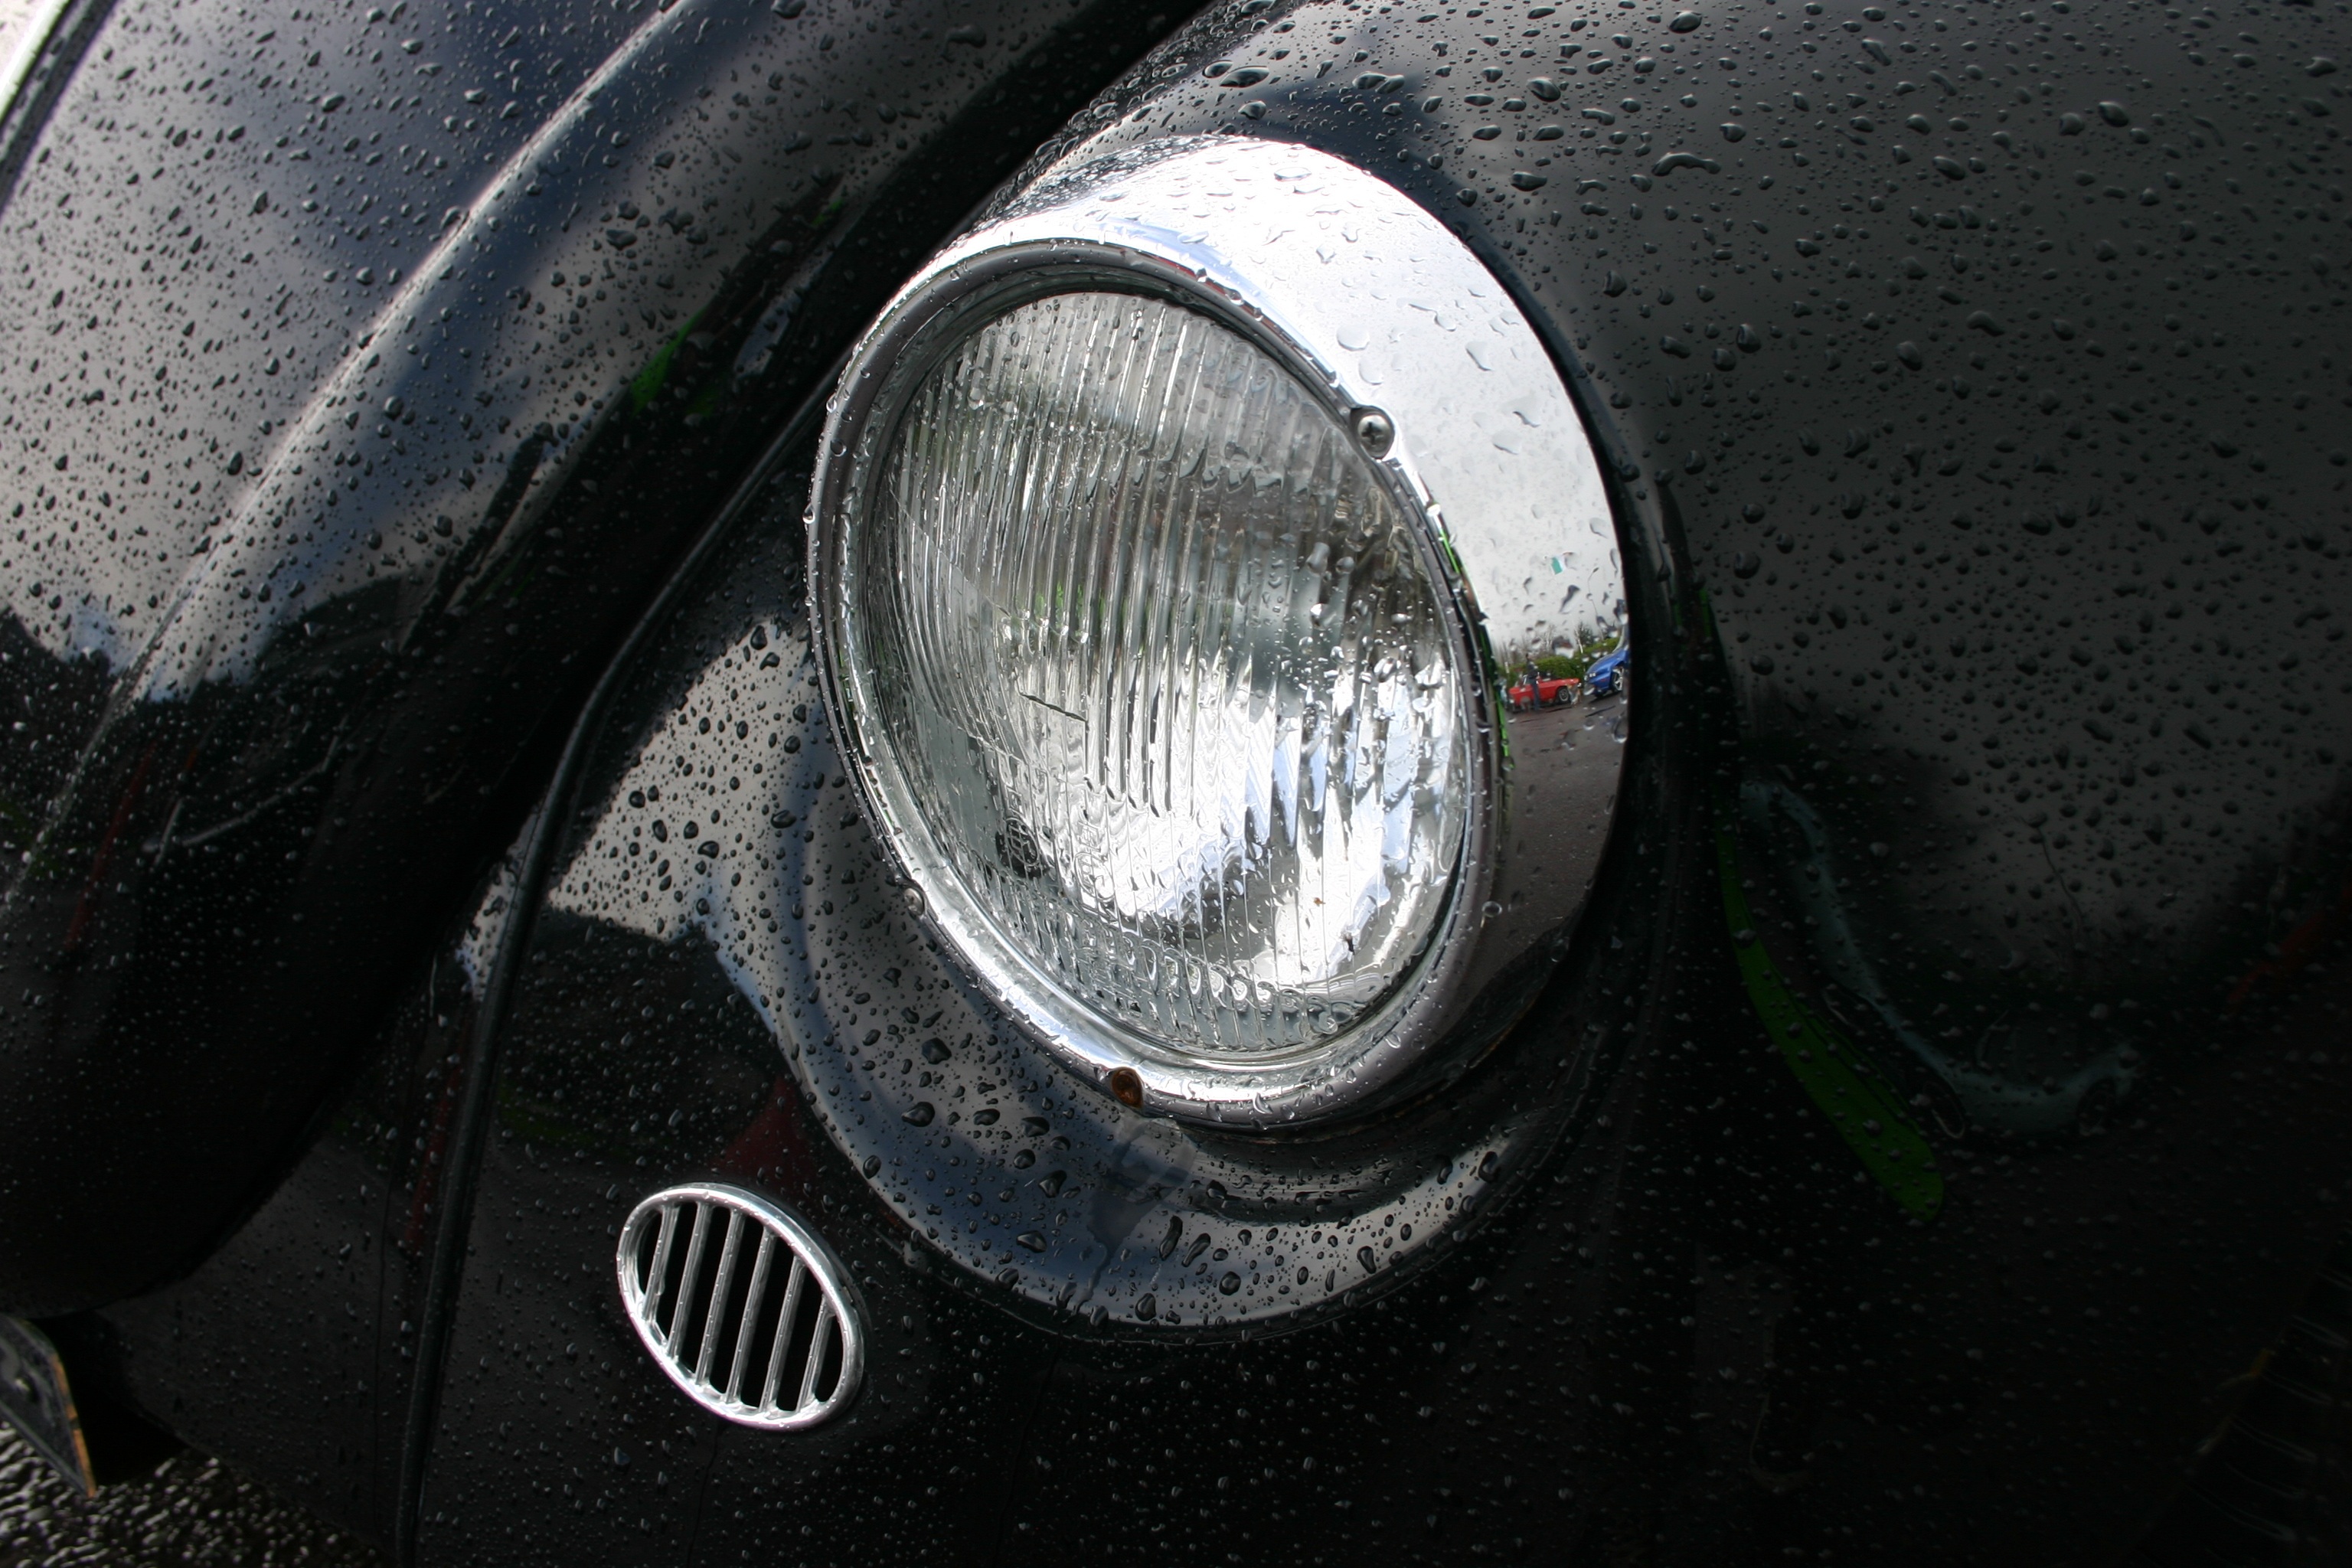
light, car, wheel, old, vehicle, darkness, headlight, black, tire, headlamp, bumper, vw beetle, rim, ireland, jaguar, classic, irish, old cars, auto part, automobile make, automotive exterior, automotive tire, automotive lighting